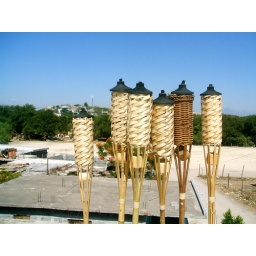
On the roof of the YF base in Croc.